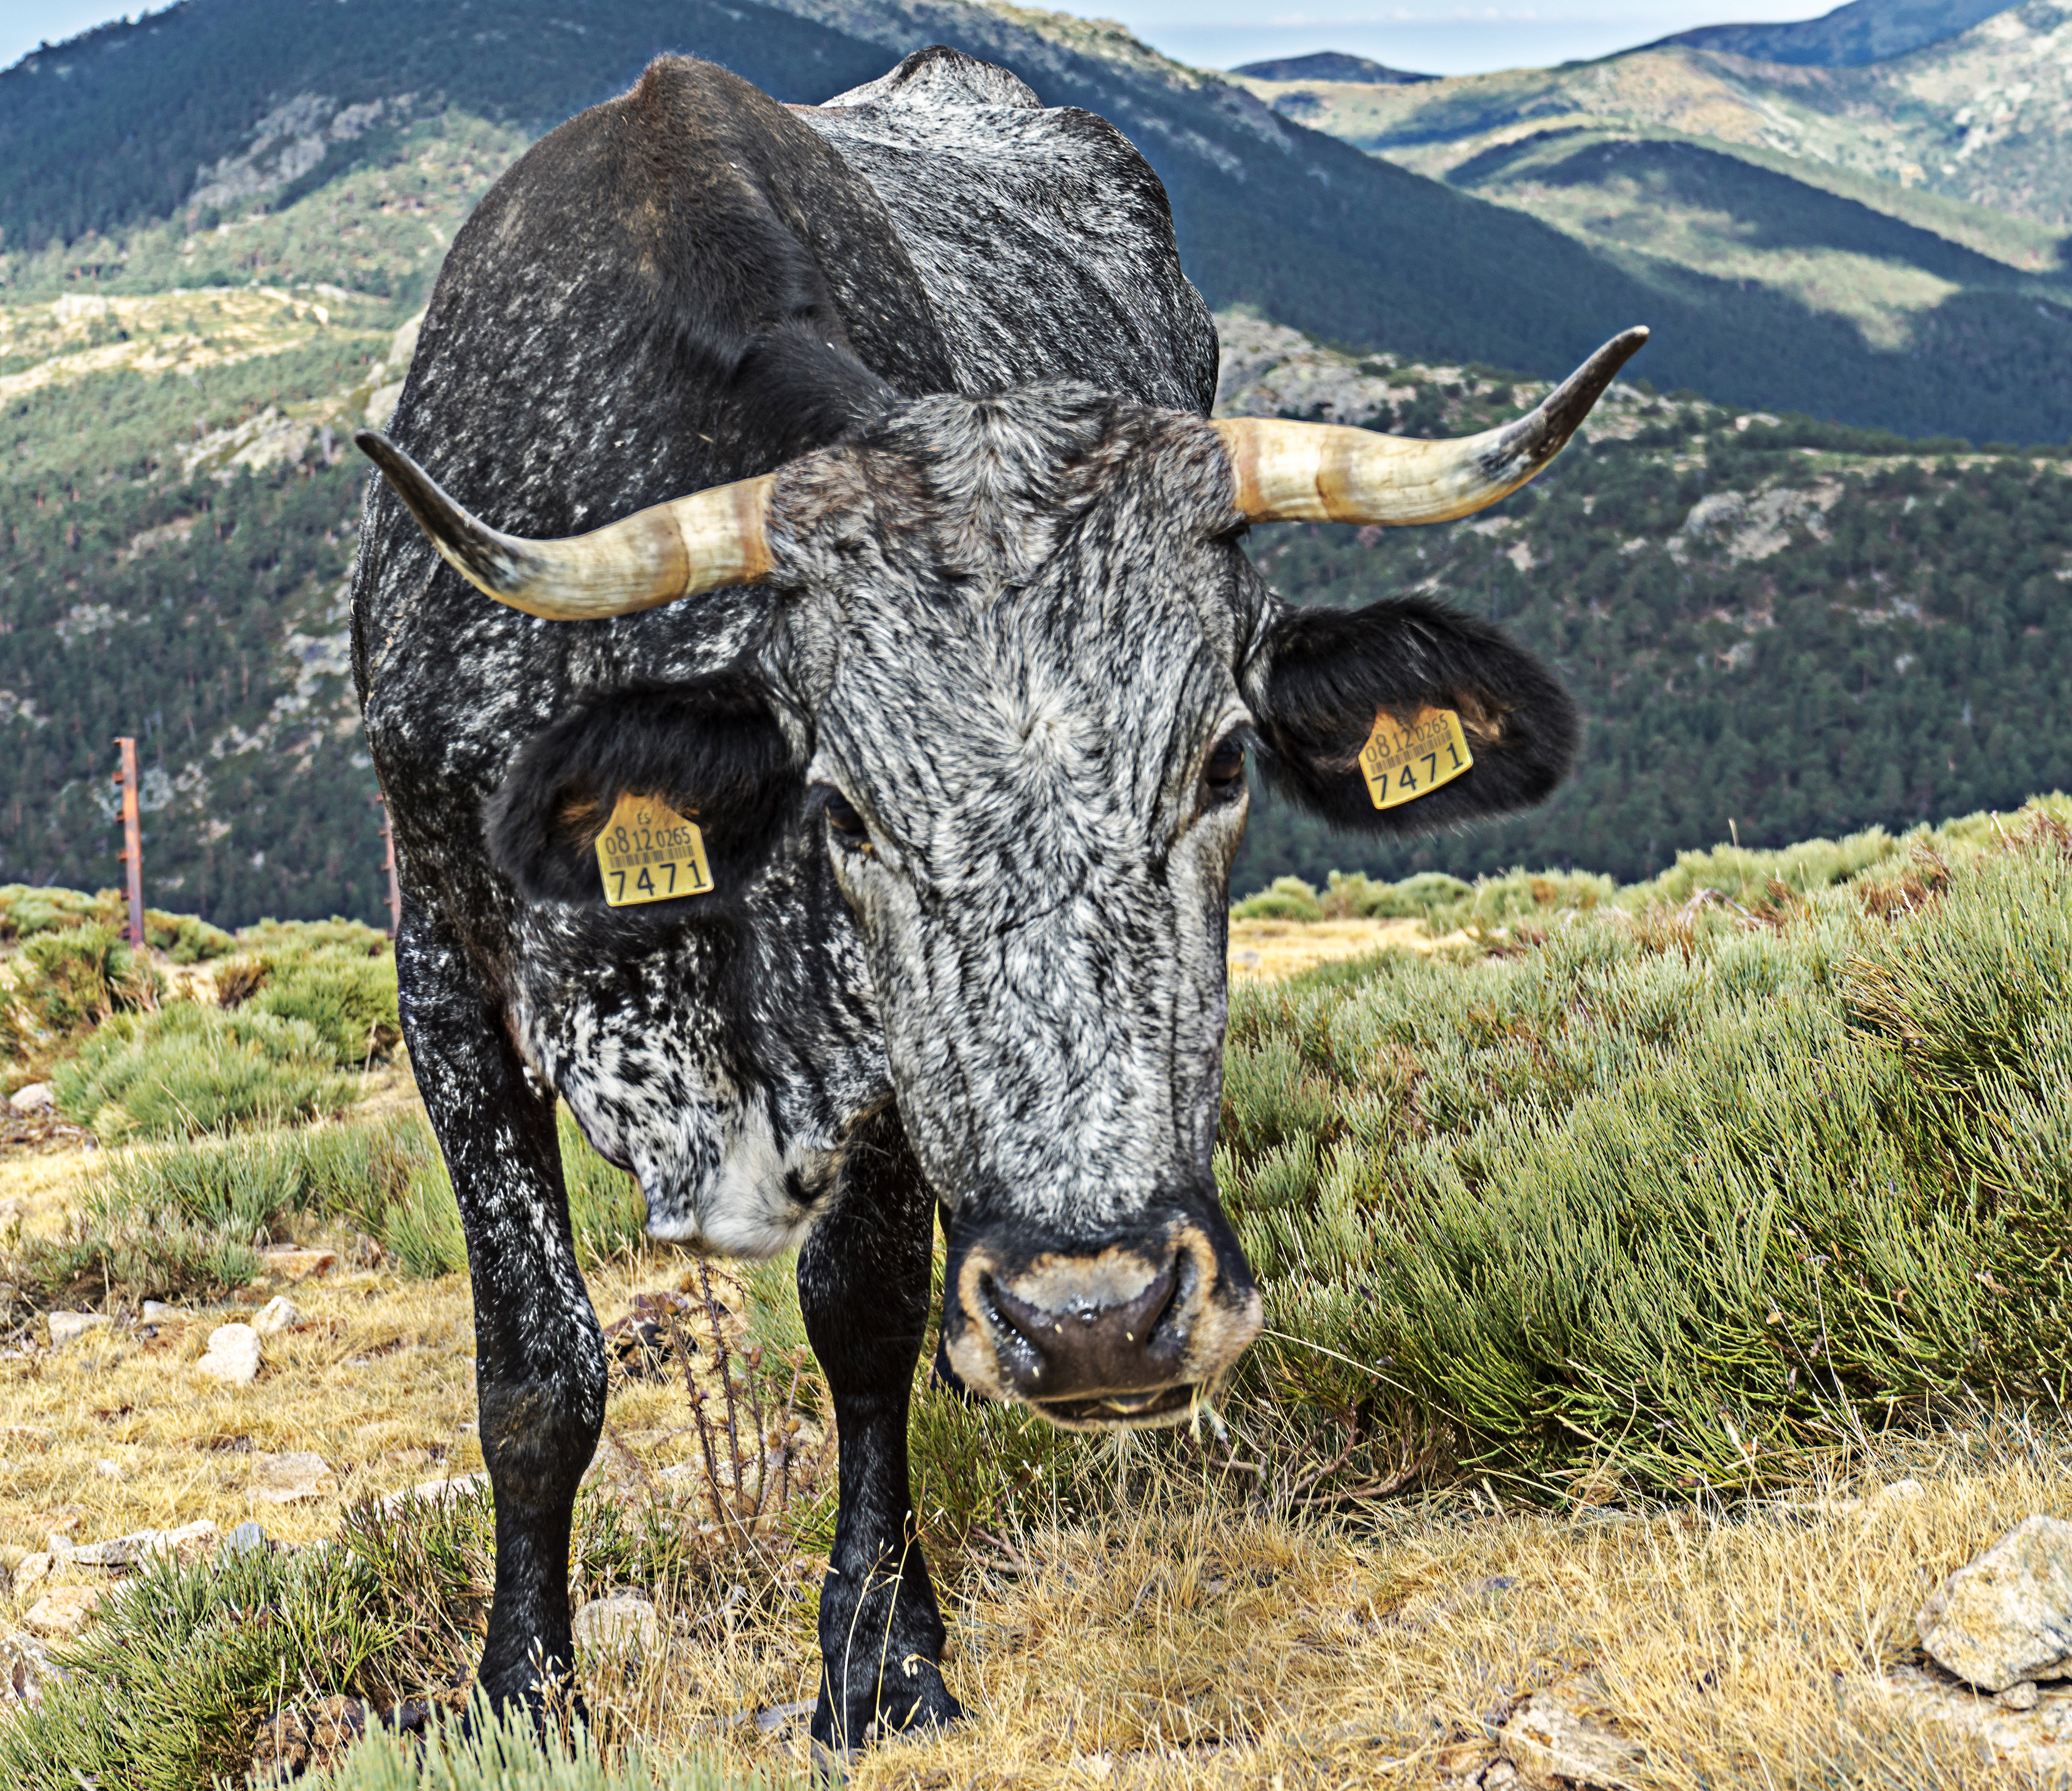
nature, field, meadow, prairie, wildlife, wild, horn, green, cow, pasture, grazing, livestock, mammal, fauna, calf, bull, animals, vertebrate, prado, yak, horns, ox, toro, veal, water buffalo, cattle like mammal, cow goat family, texas longhorn